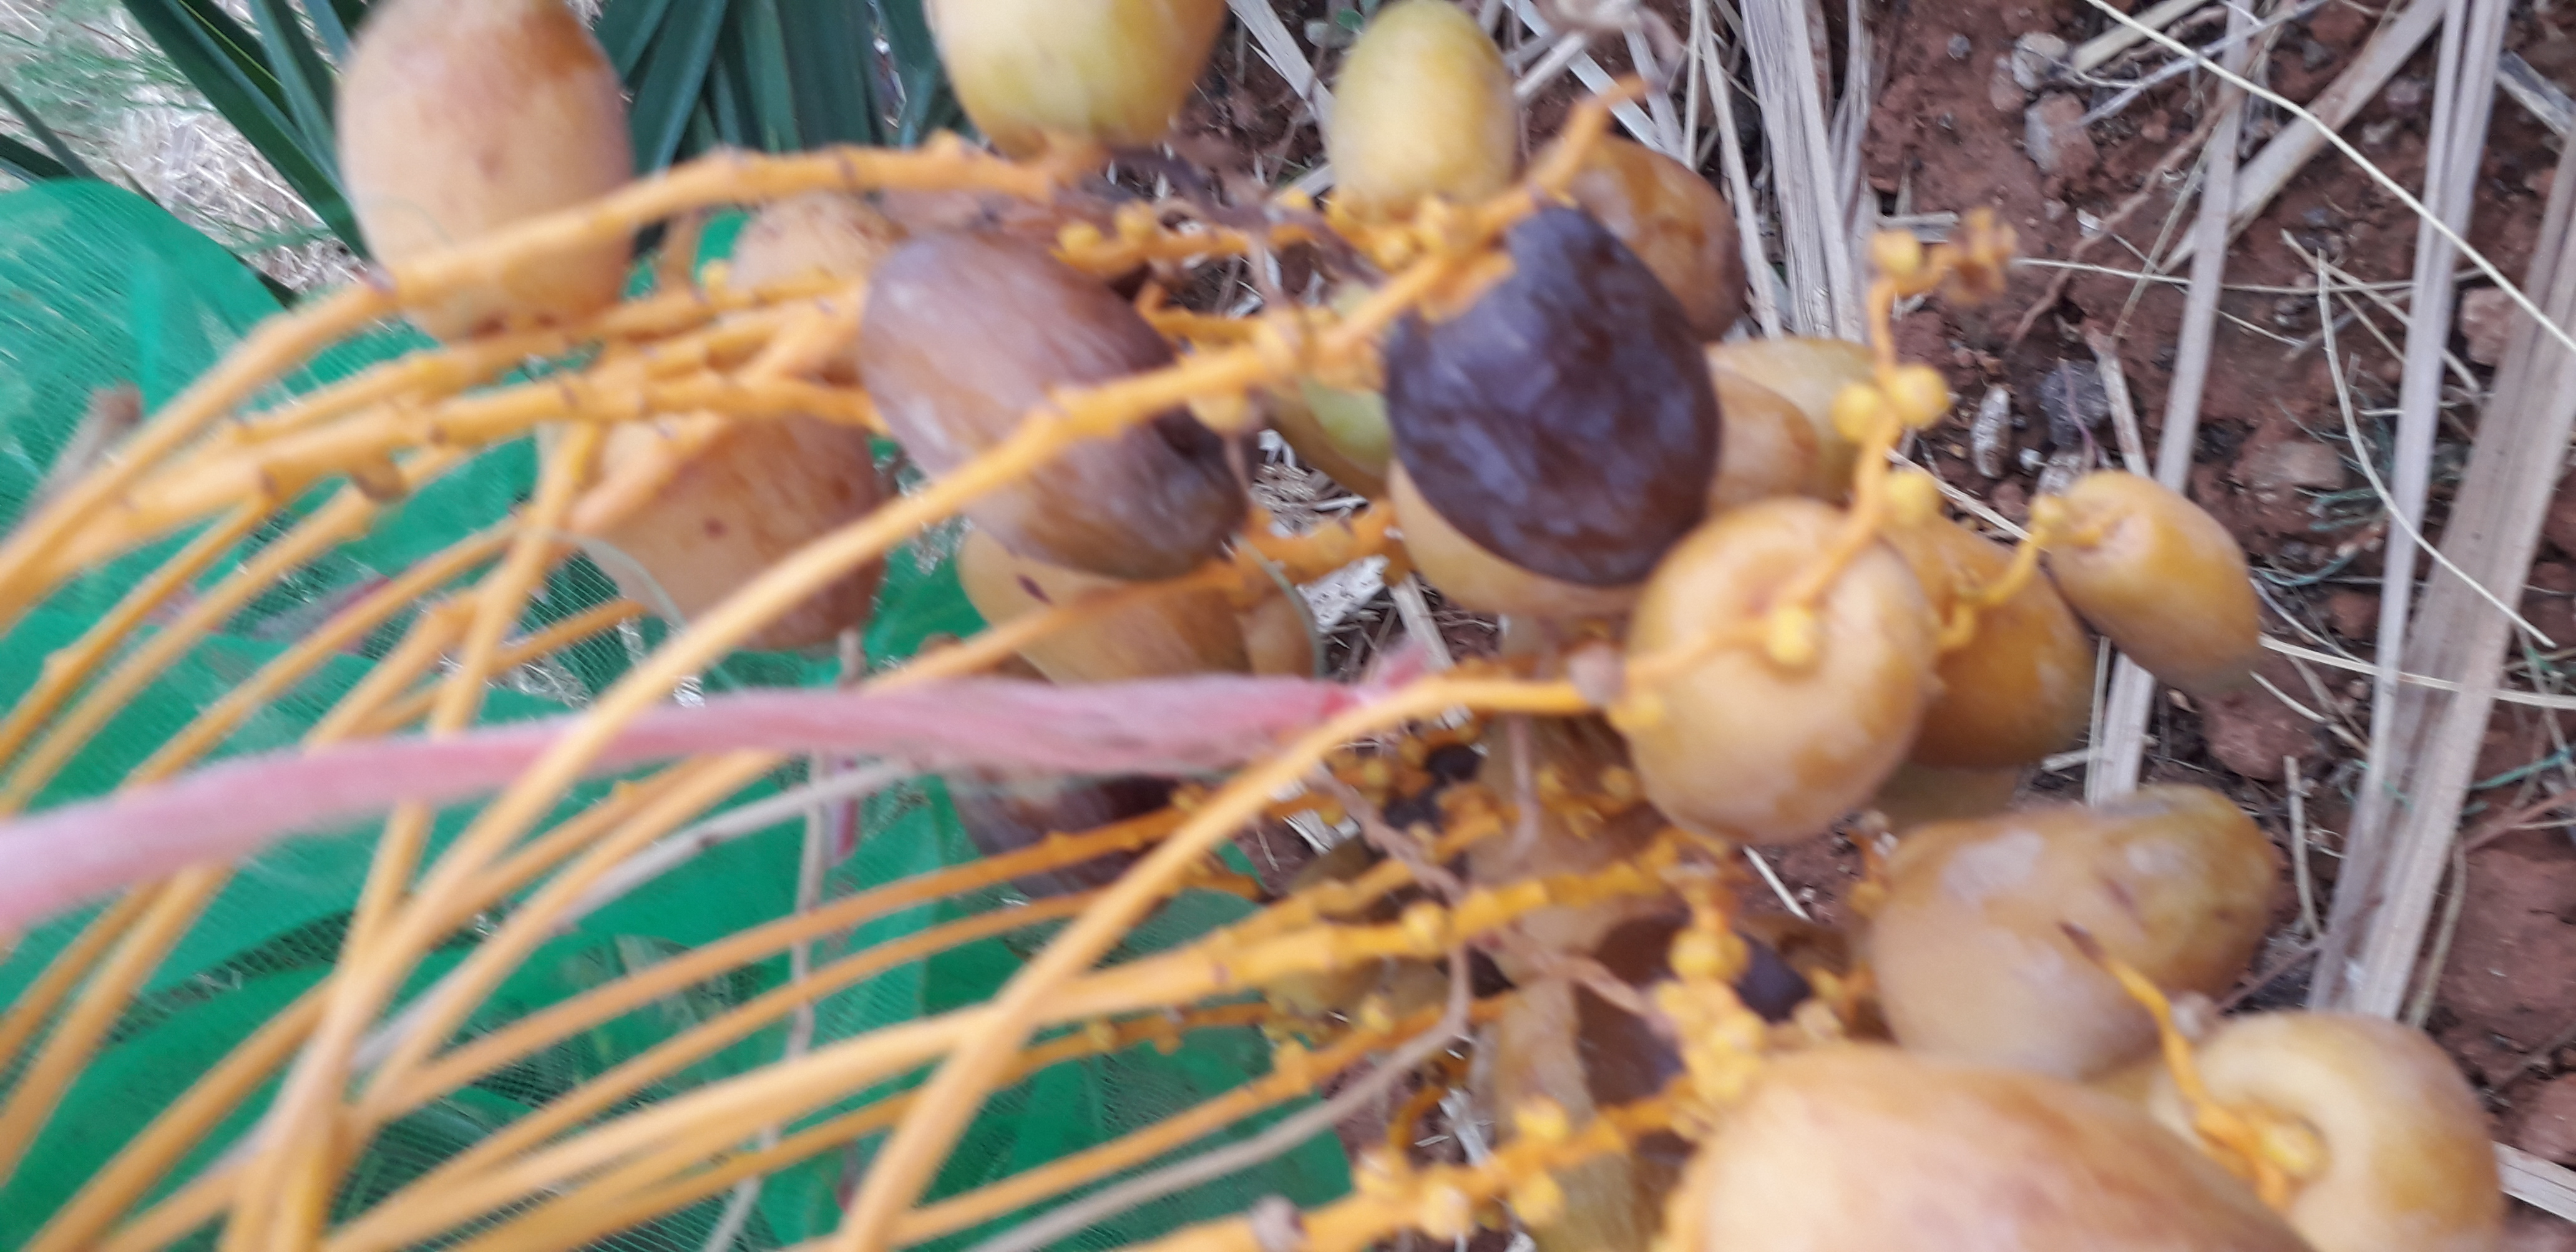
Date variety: Boumajhoul